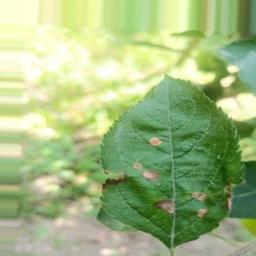
Label: Alternaria